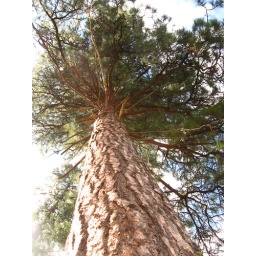
A huge ponderosa pine down near the river. Still no sign of attack by the pine beetles, thank goodness!